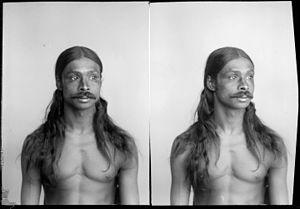
L'anthropologie est une science, située à l'articulation entre les différentes sciences humaines et naturelles, qui étudie l'être humain et les groupes humains sous tous leurs aspects, à la fois physiques et culturels. Chapitre le plus vaste de l'histoire naturelle, l'anthropologie constitue une monographie sur le genre Homo, qui décrit et analyse les « faits anthropologiques », c'est-à-dire caractéristiques de l'hominisation et de l'humanité.